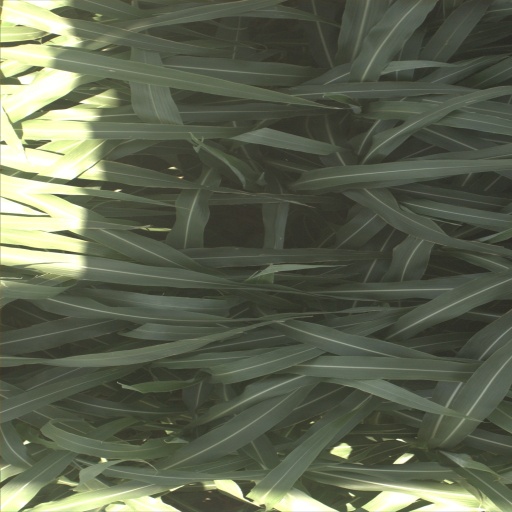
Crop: sorghum